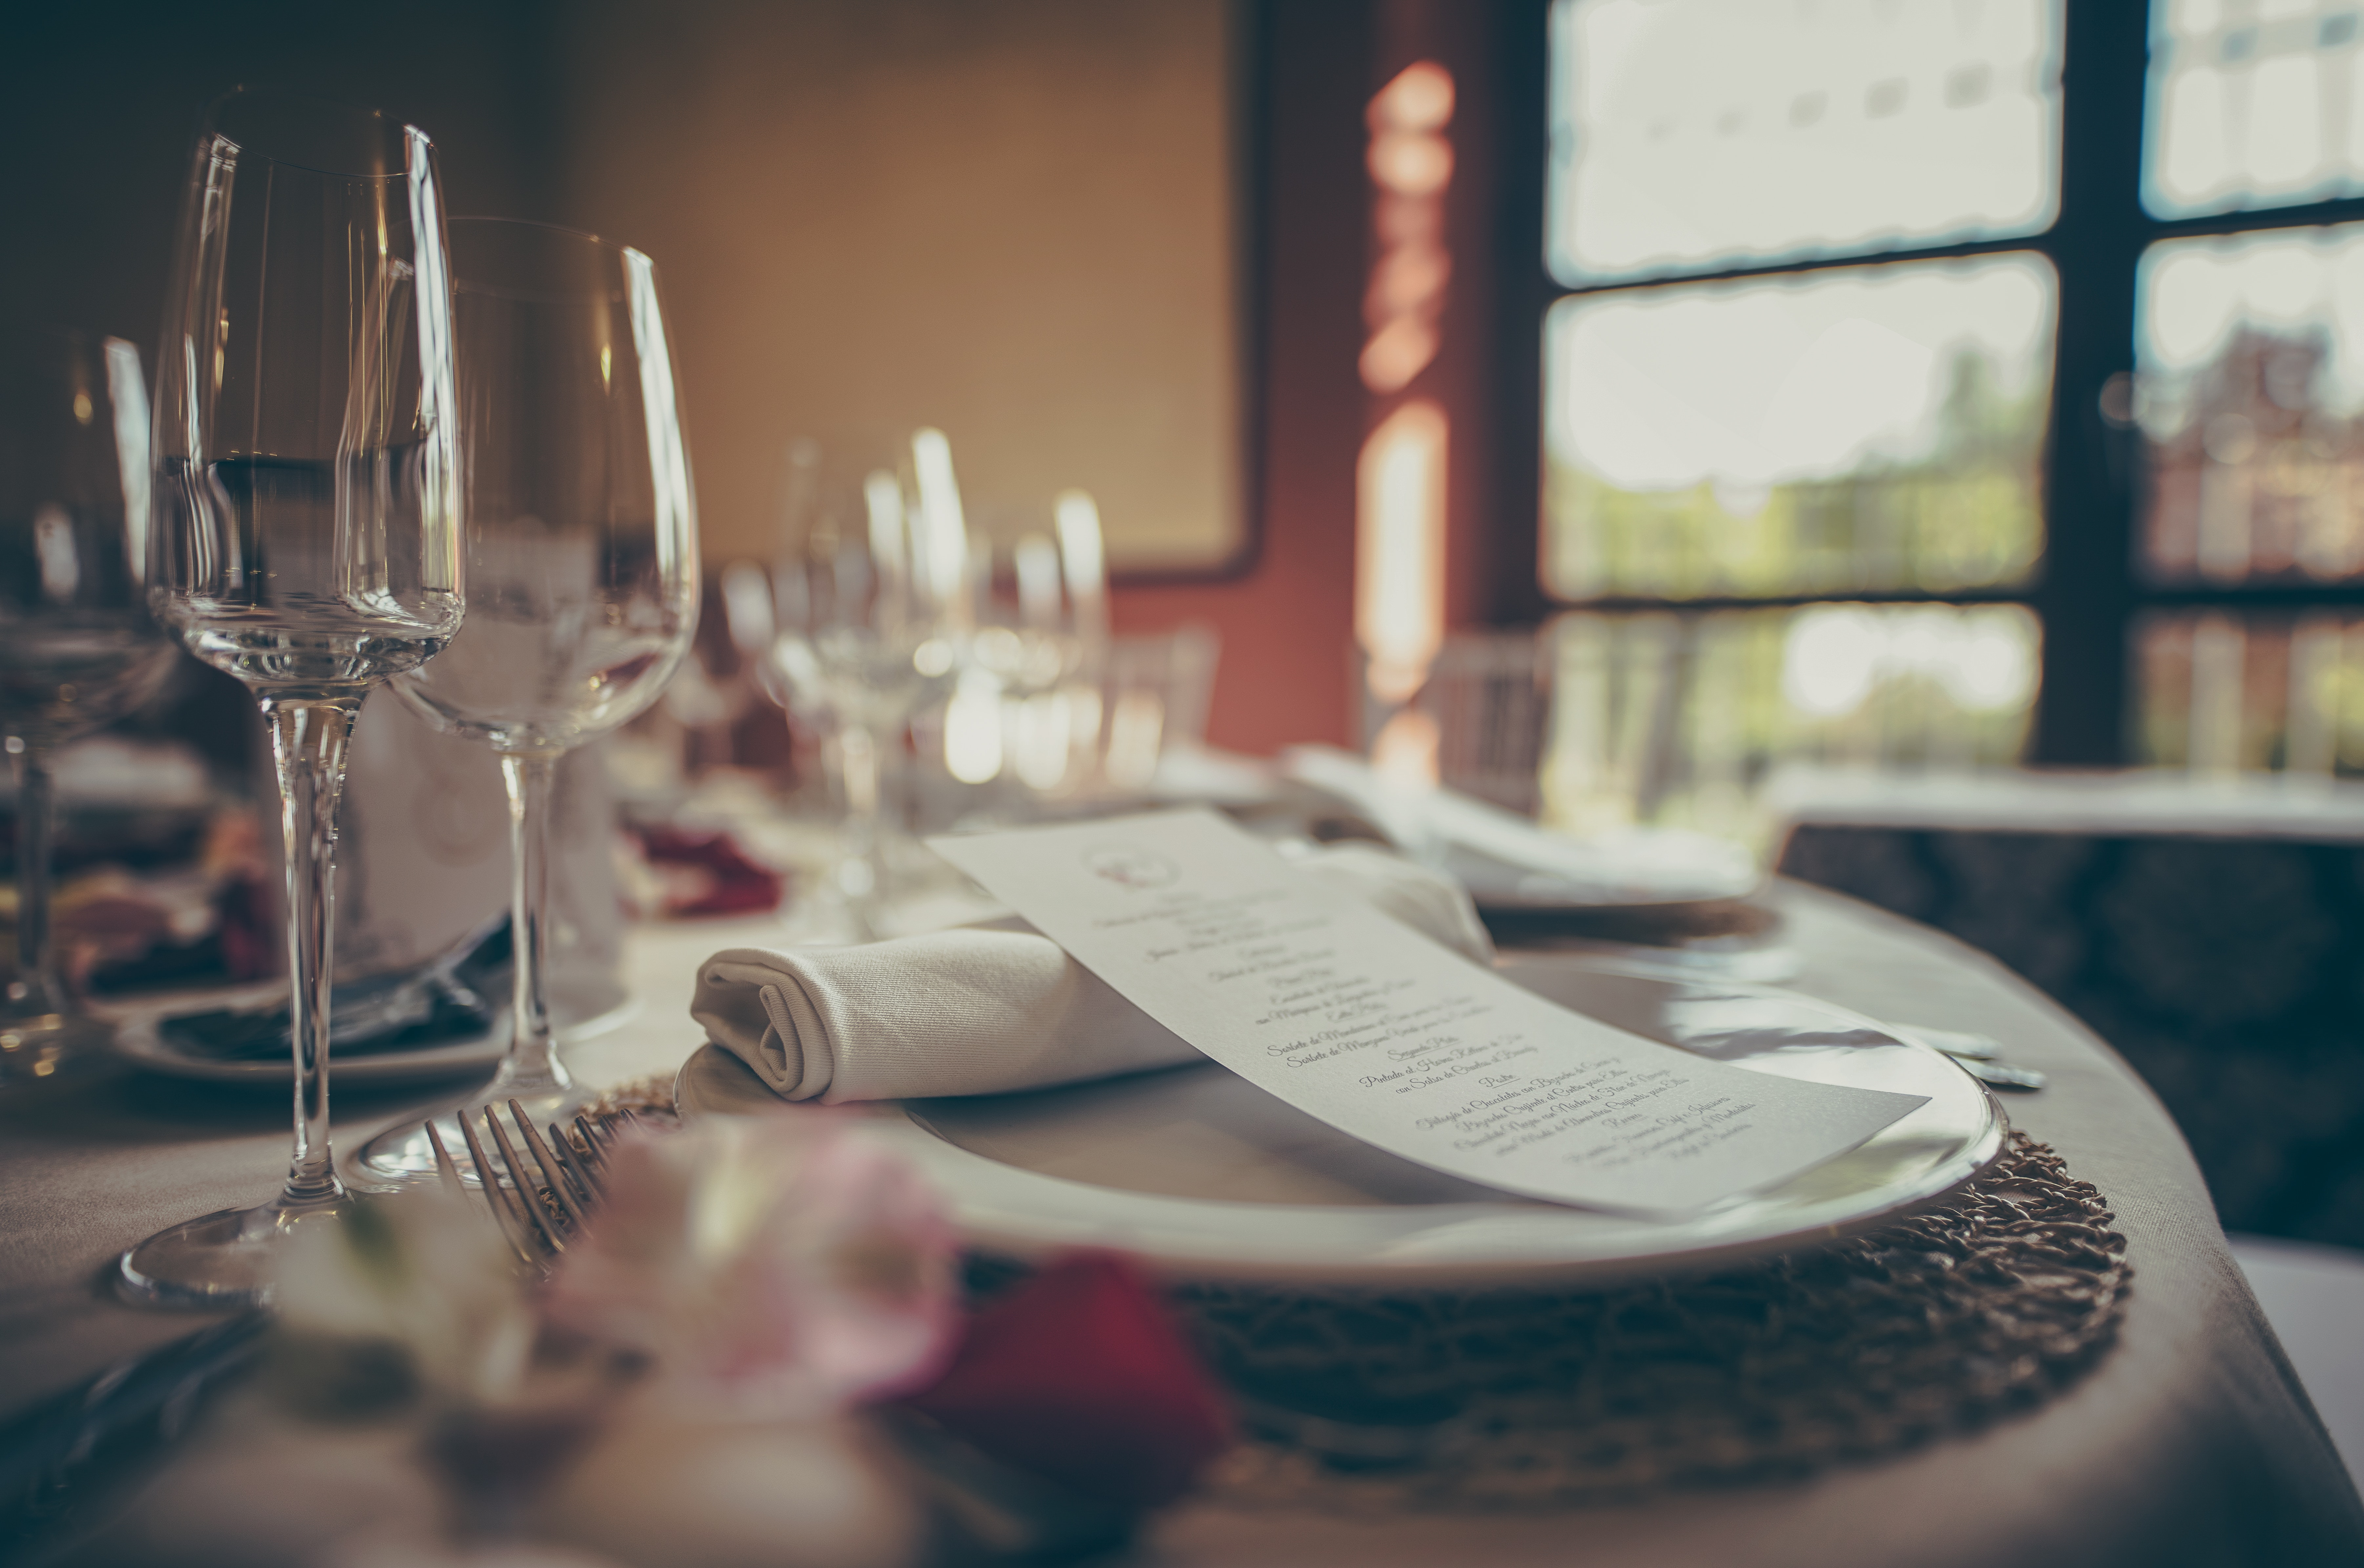
fork, table, tableware, cutlery, room, restaurant, rehearsal dinner, textile, photography, furniture, still life photography, shoe, interior design, glass, linens, tablecloth